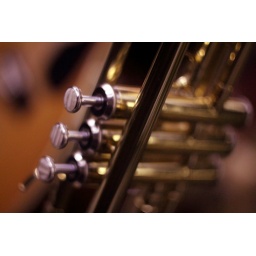
Music store window (trumpet - guitar in background) - Gloucester, Massachusetts